Guinness

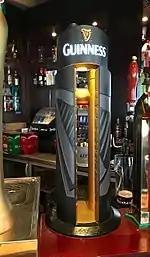
A Guinness counter mount and tap in a Johannesburg pub

In 2014, Guinness released "Guinness Blonde", a lager brewed in Latrobe, Pennsylvania using a combination of Guinness yeast and American ingredients. When Guinness opened their new brewery in Baltimore, Maryland in August 2018 they recreated "Blonde" to "Baltimore Blonde" by adjusting the grain mixture and adding Citra for a citrus flavour and removed the Mosaic hops.